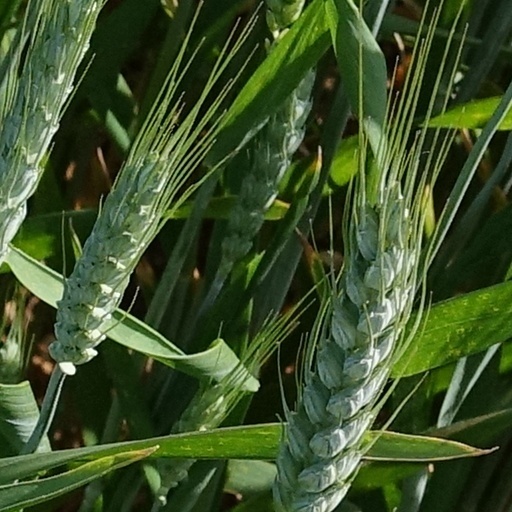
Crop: wheat